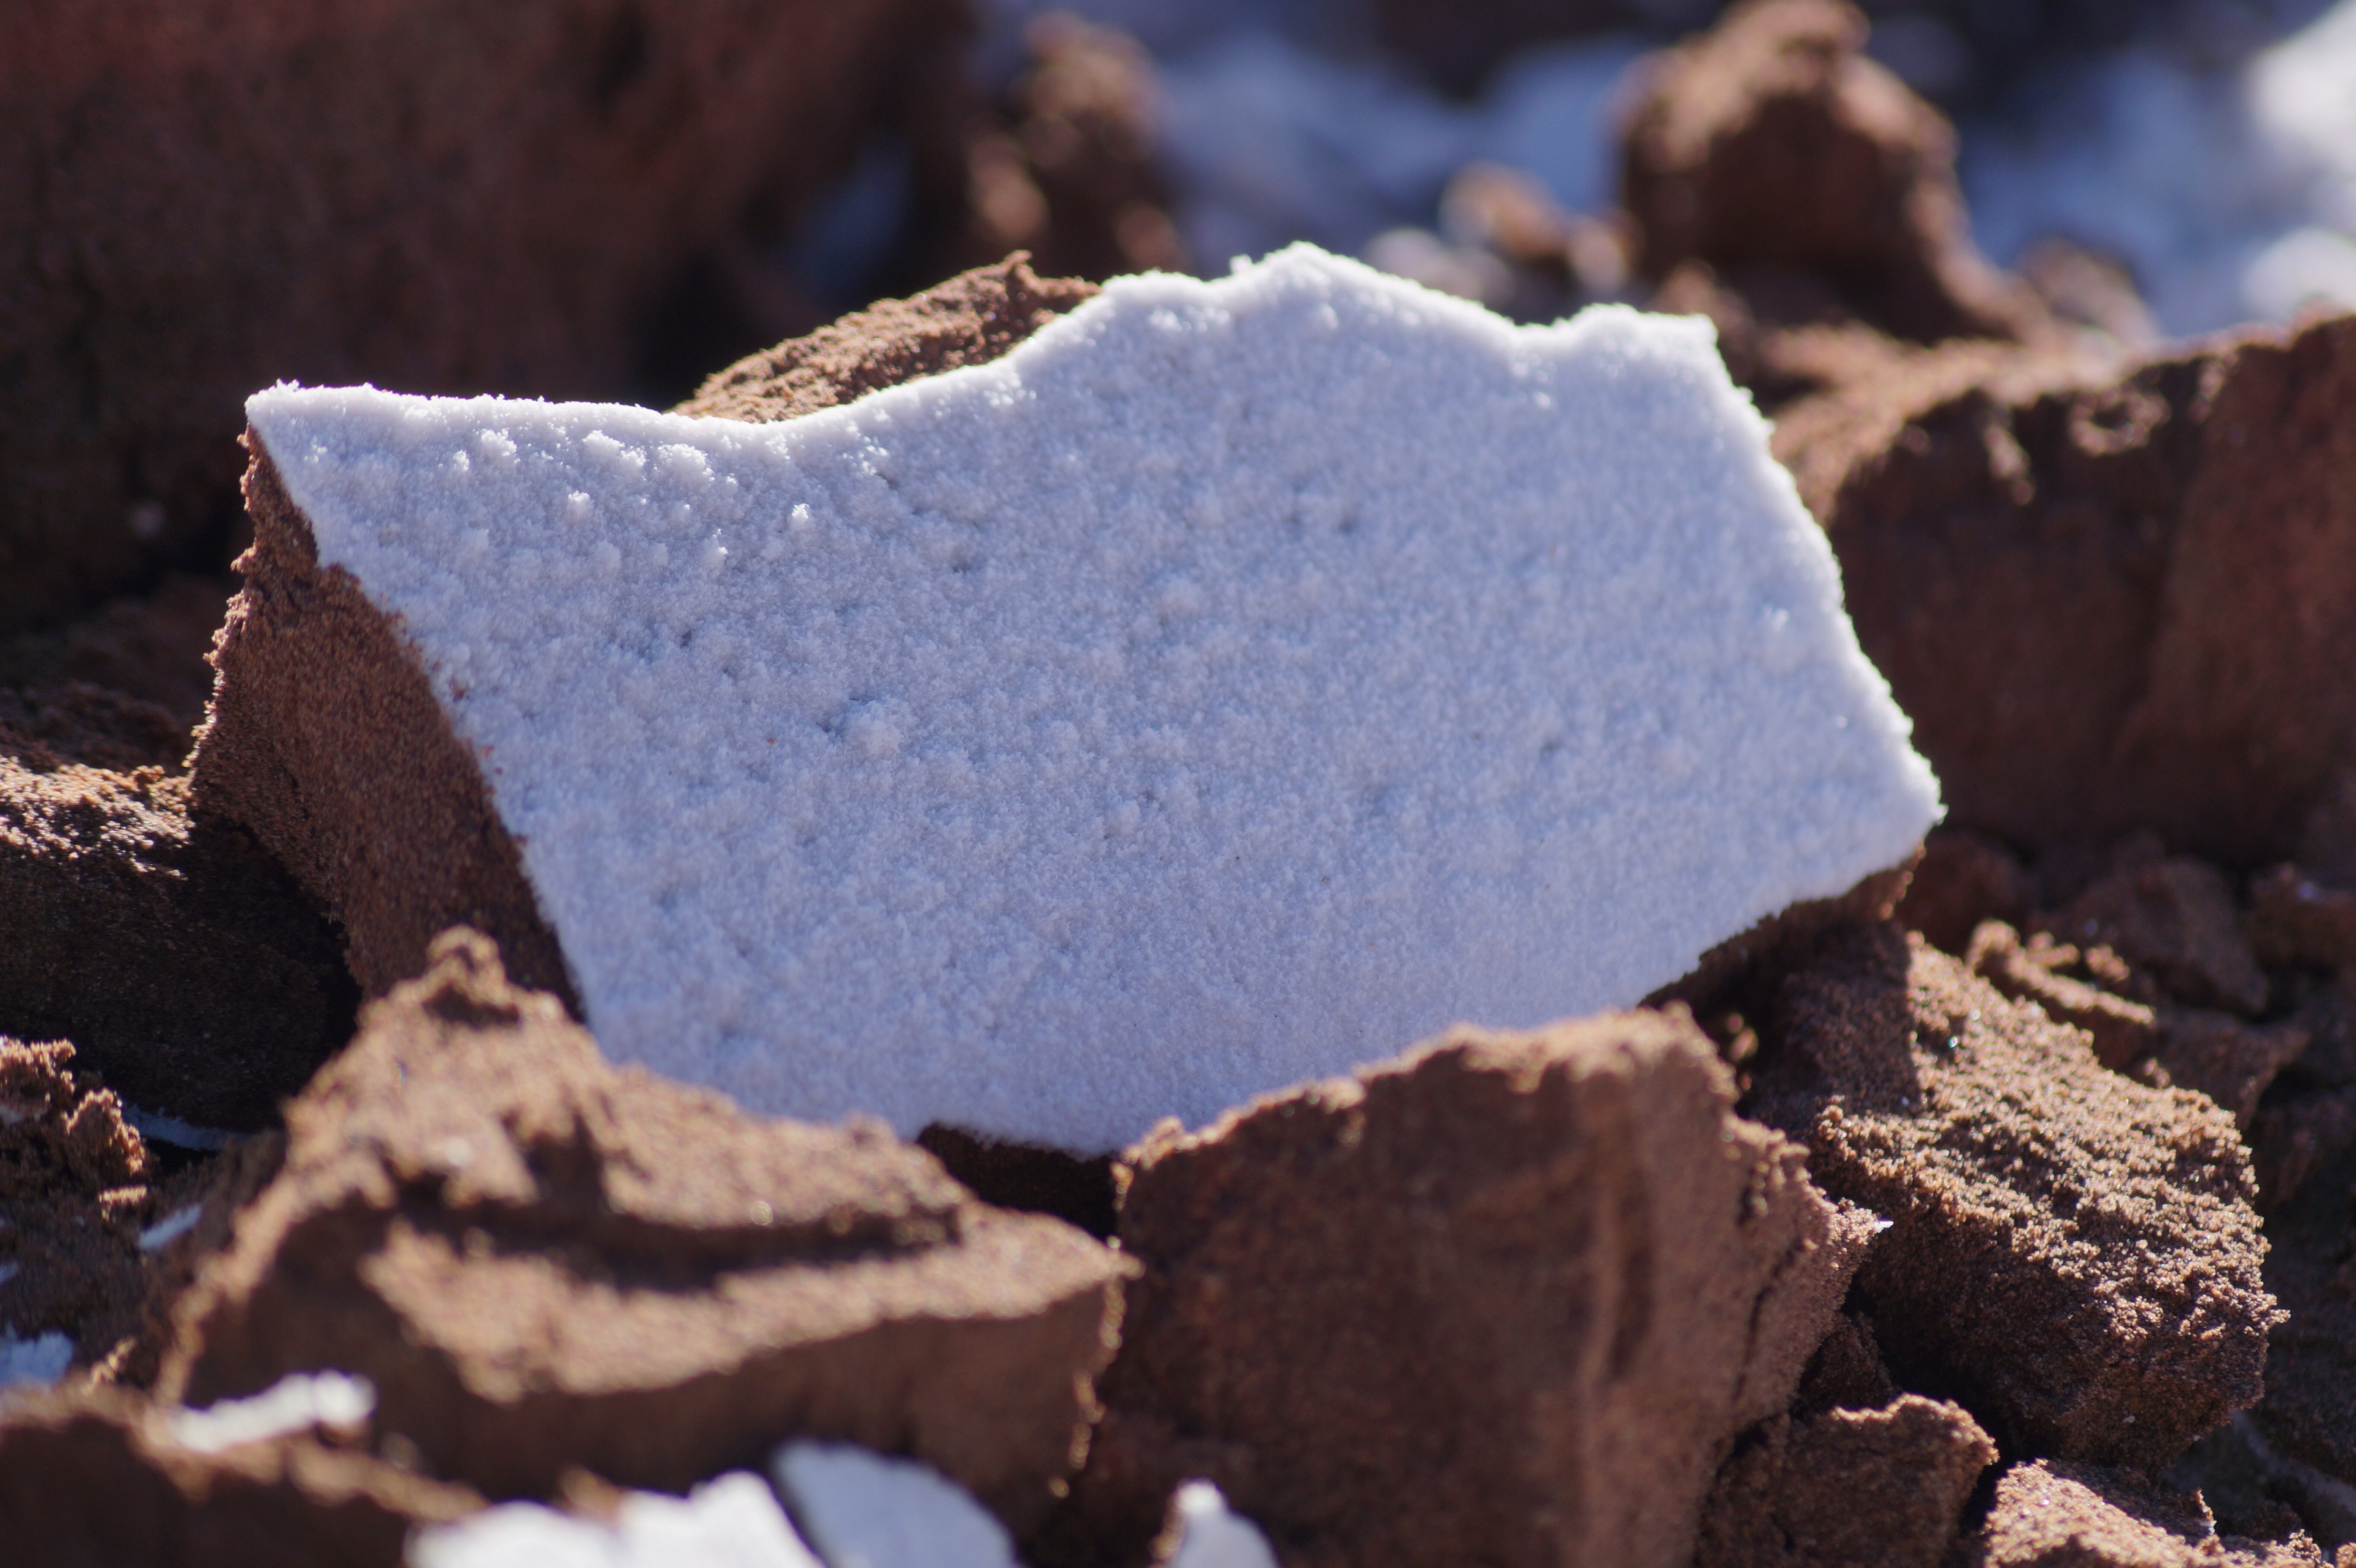
sand, rock, flower, frost, food, soil, blue, material, chile, close up, geology, macro photography, san pedro, real salt